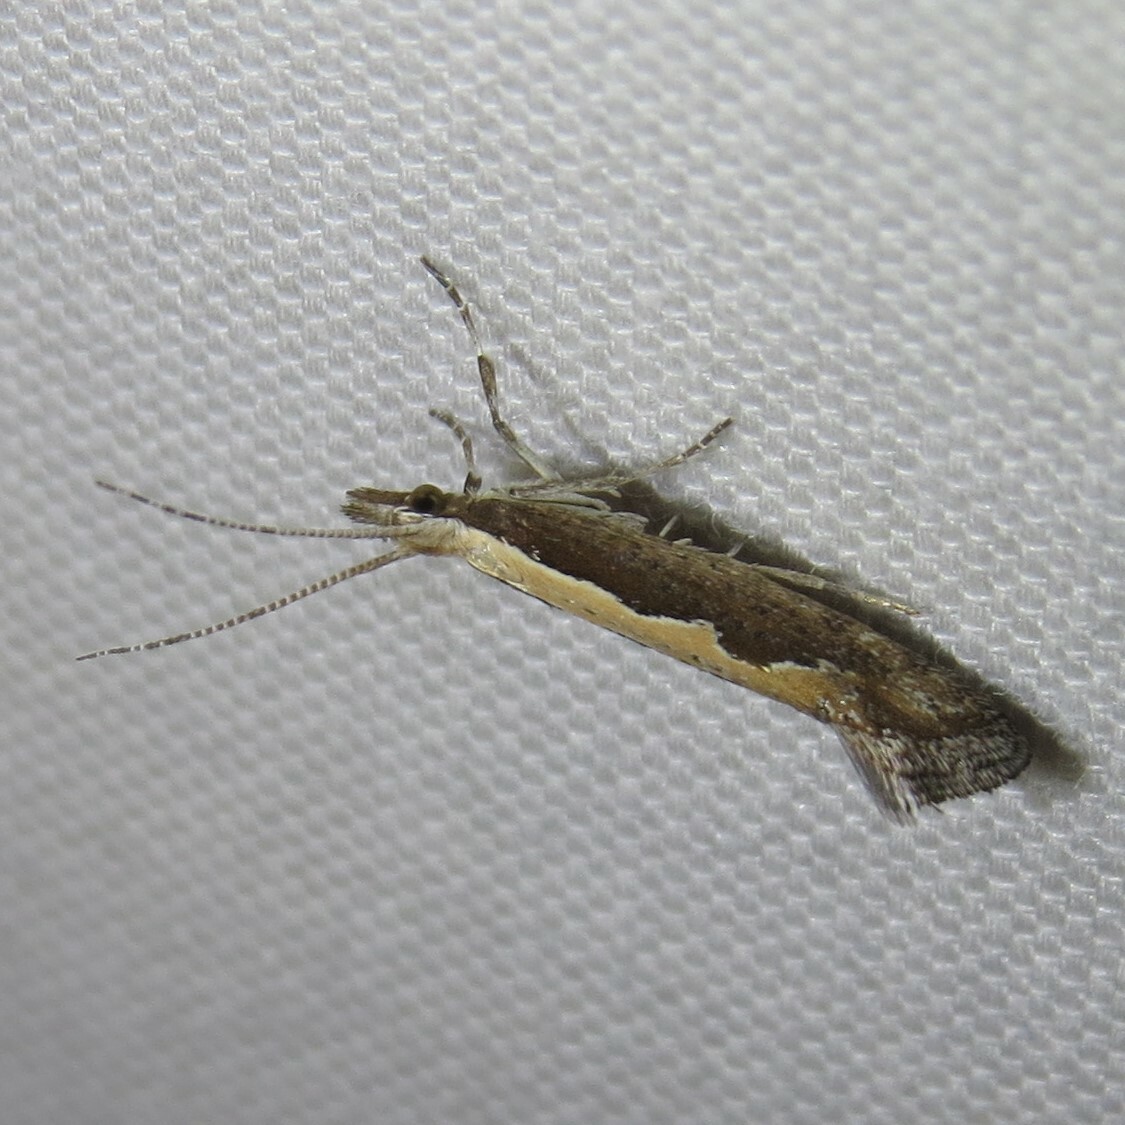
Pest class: diamondback_moth